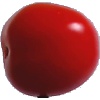
Label: Tomato 4